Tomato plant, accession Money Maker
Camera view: tilt-top (135 deg); turntable rotation: 150 degrees
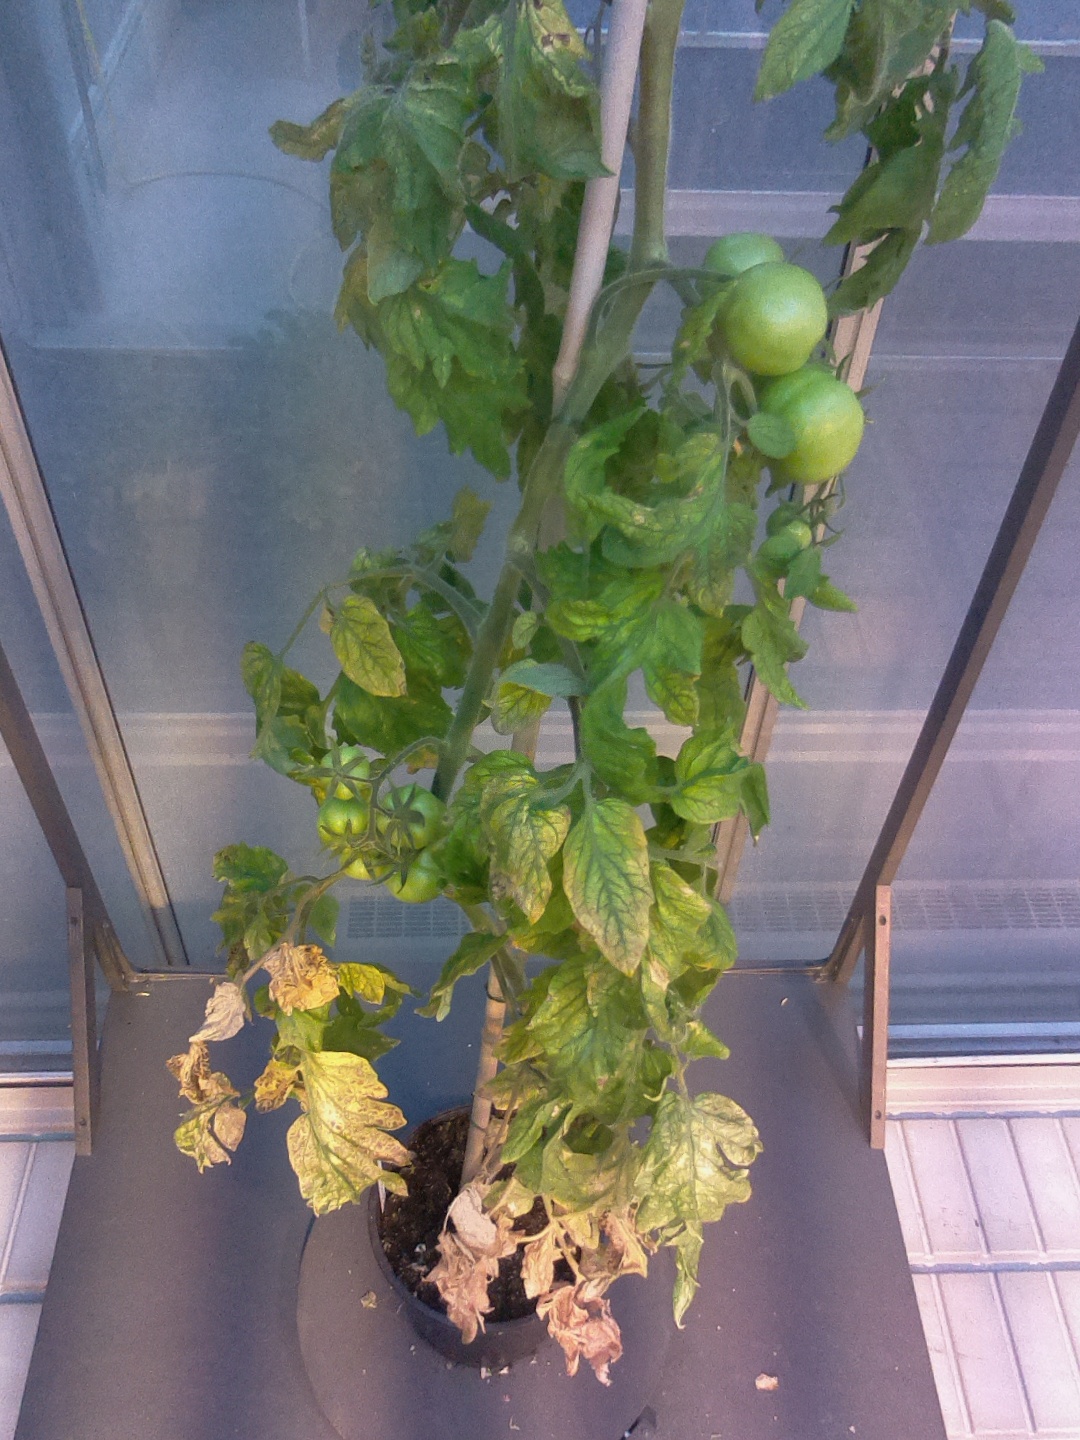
BBCH growth stage 78: 80% -90% of final fruit size